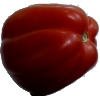
Label: Tomato Heart 1